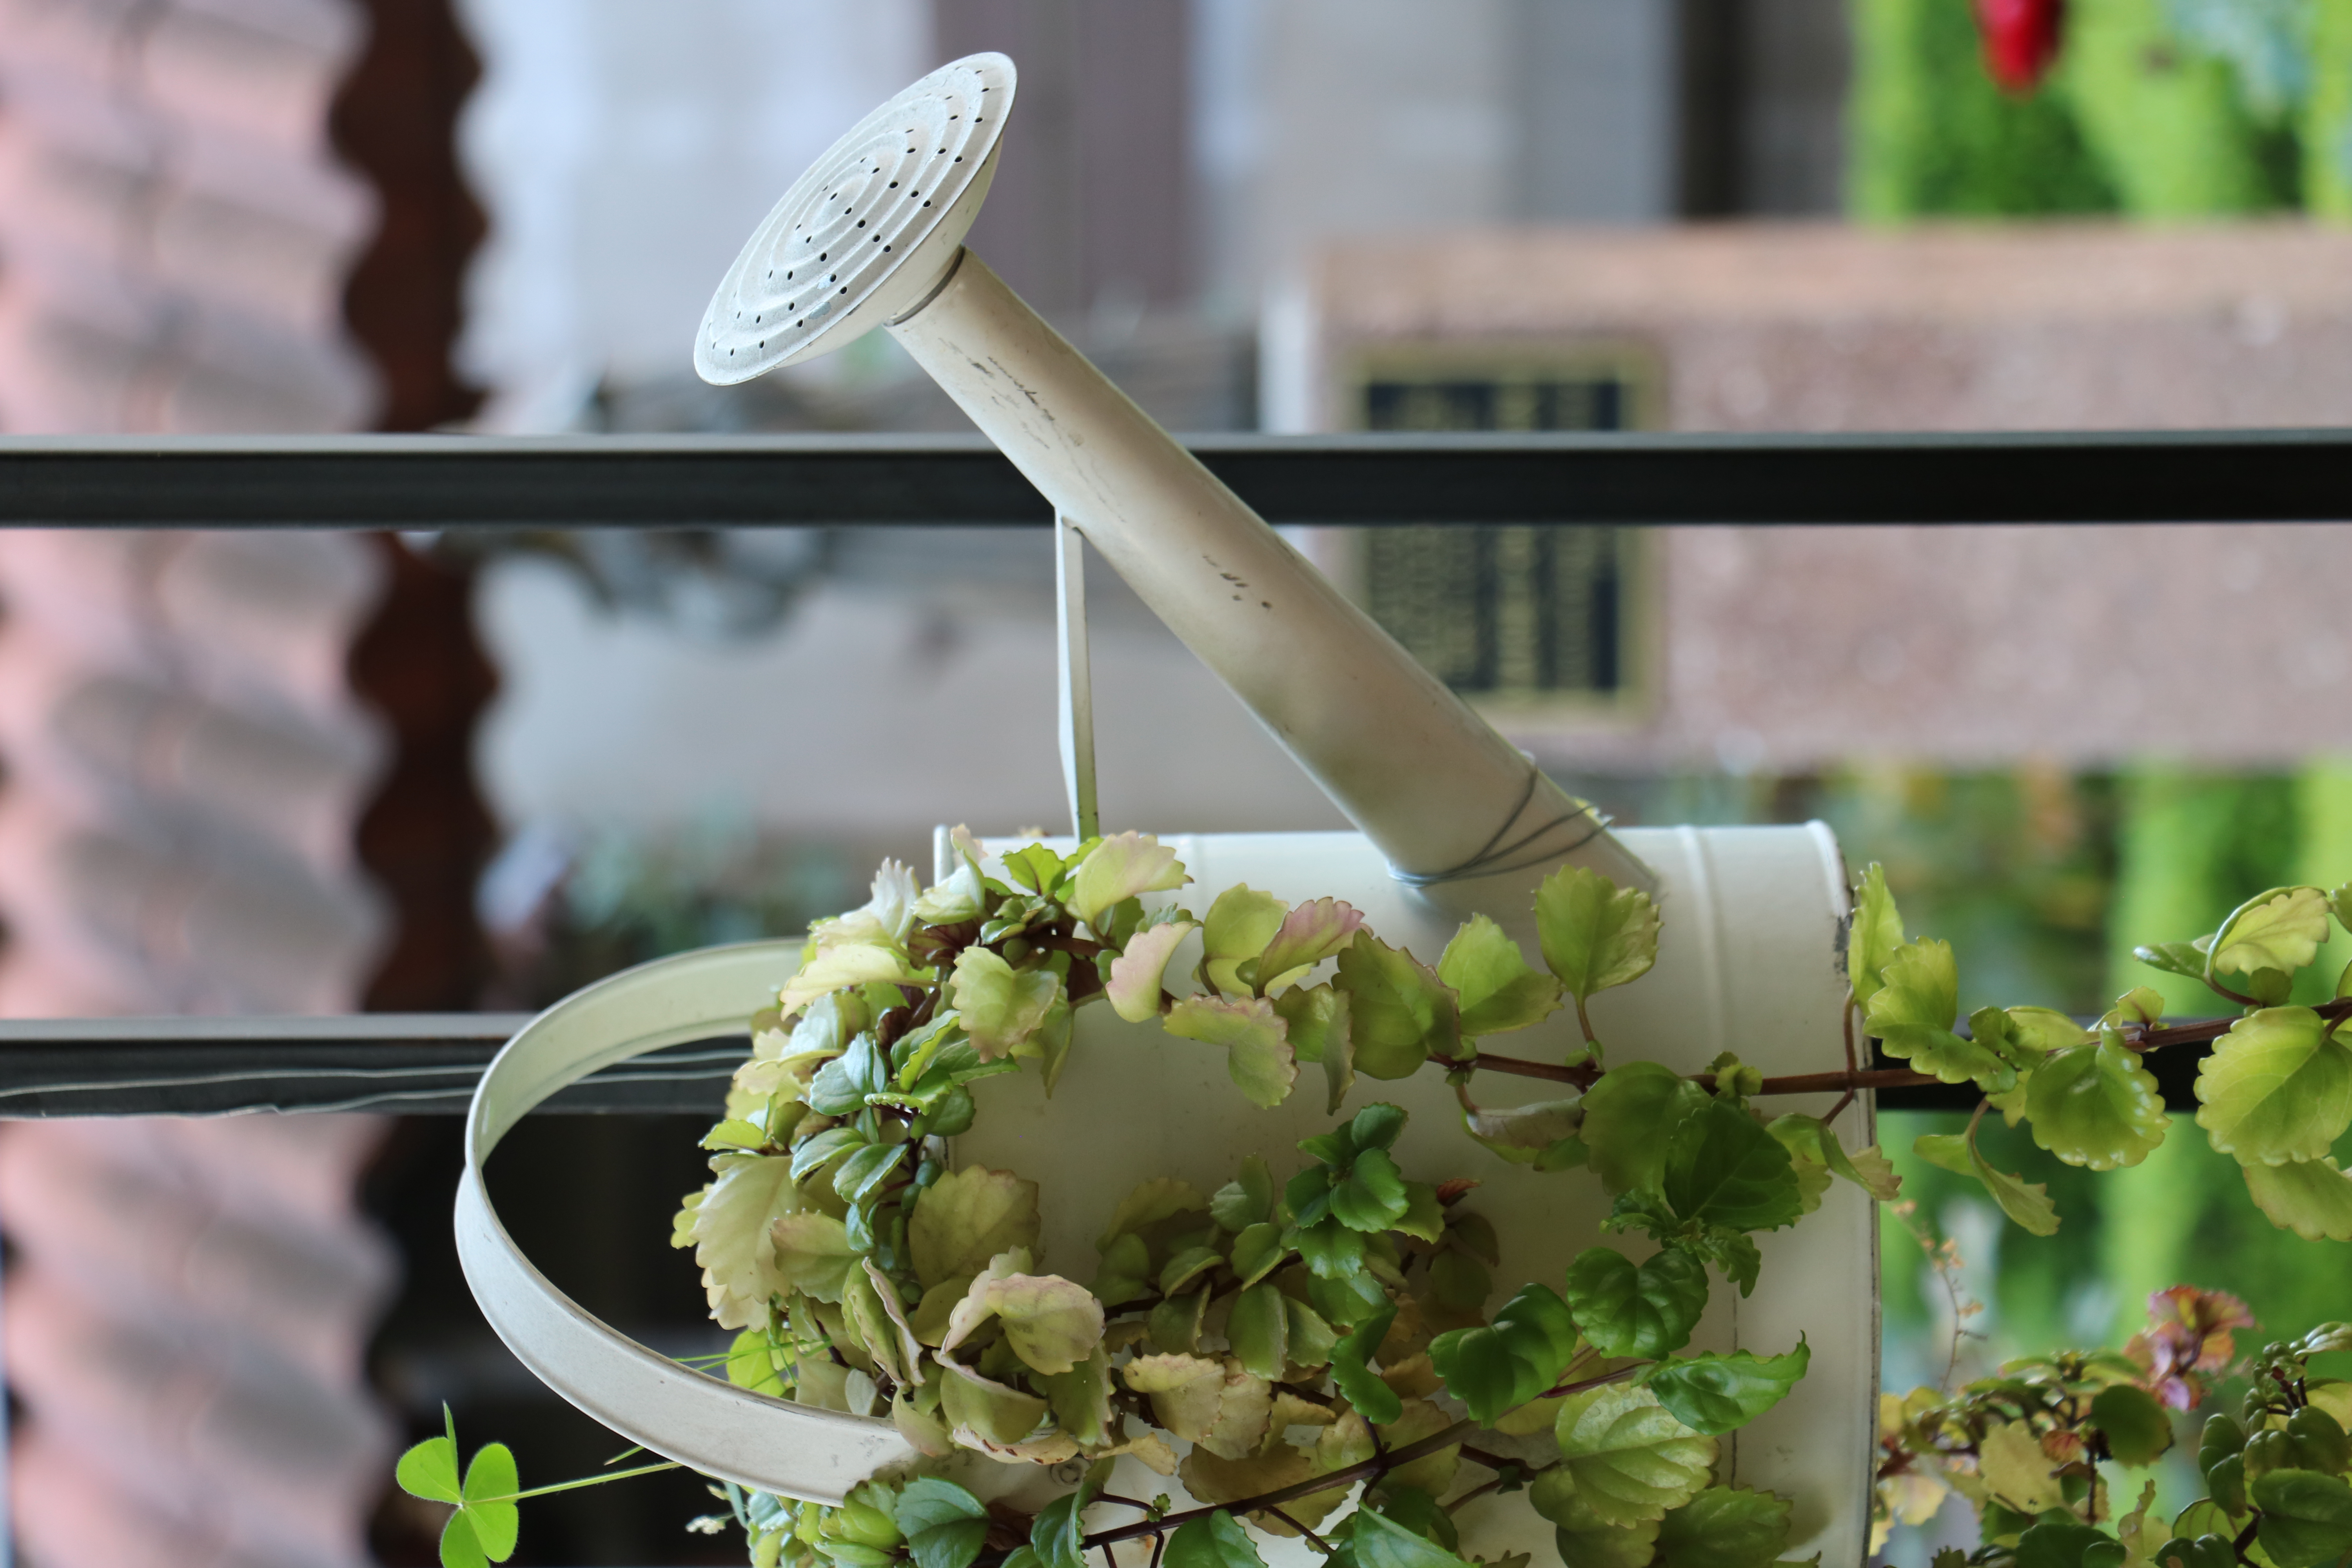
life, flower, birth, plant, kitchen utensil, twig, golf equipment, food, wood, flower arranging, grass, flowering plant, vine, tableware, floral design, grapevine family, floristry, event, dishware, herb, vitis, annual plant, cutlery, office supplies, recipe, produce, leaf vegetable, plantation, shrub, plant stem, ingredient